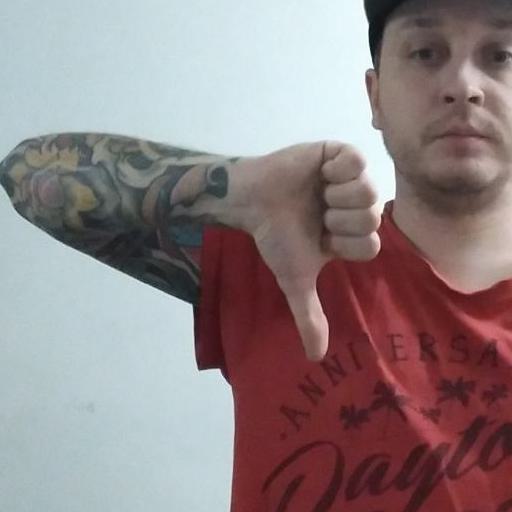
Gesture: dislike